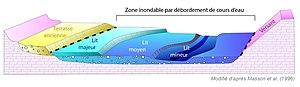
Les différentes unités de la cartographie HGM
La cartographie hydrogéomorphologique est une méthode de cartographie des zones inondable qui s’appuie sur une interprétation géomorphologique des plaines alluviale. Elle permet grâce à son approche naturaliste de spatialiser une emprise maximale des inondations par débordement de cours d'eau ou par ruissellements.